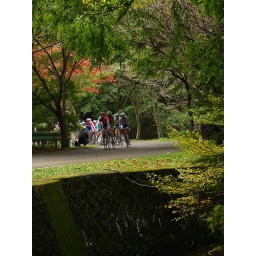
The peloton passing under the red and green